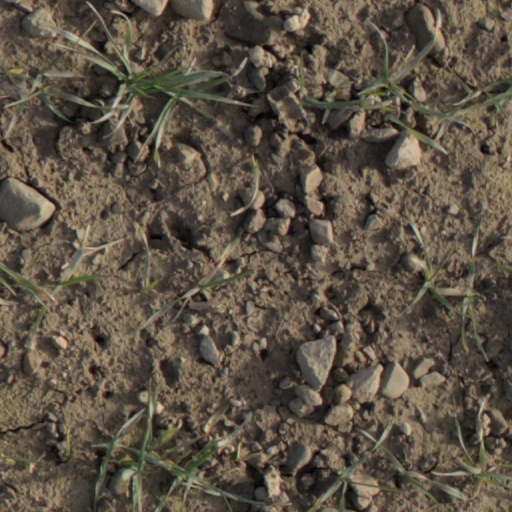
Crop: wheat